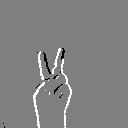
ASL letter: v